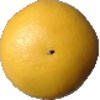
Label: white_grapefruit